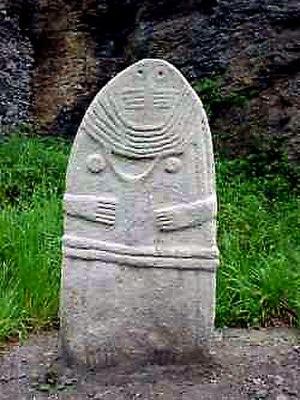
Les expressions modernes Déesse mère ou Grande Déesse ou encore déesse primordiale font référence à divers cultes qui auraient été rendus à une « mère universelle » du Paléolithique à aujourd’hui.